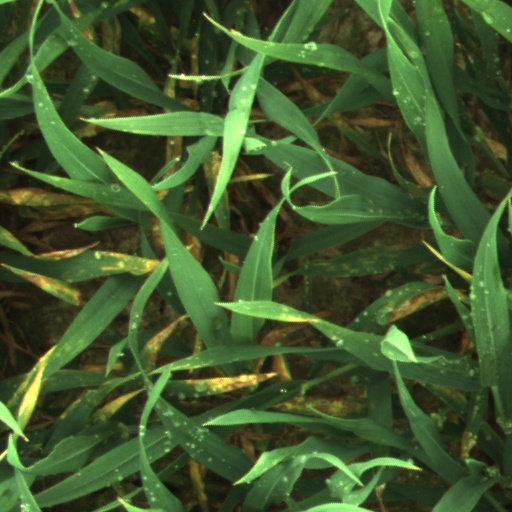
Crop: wheat